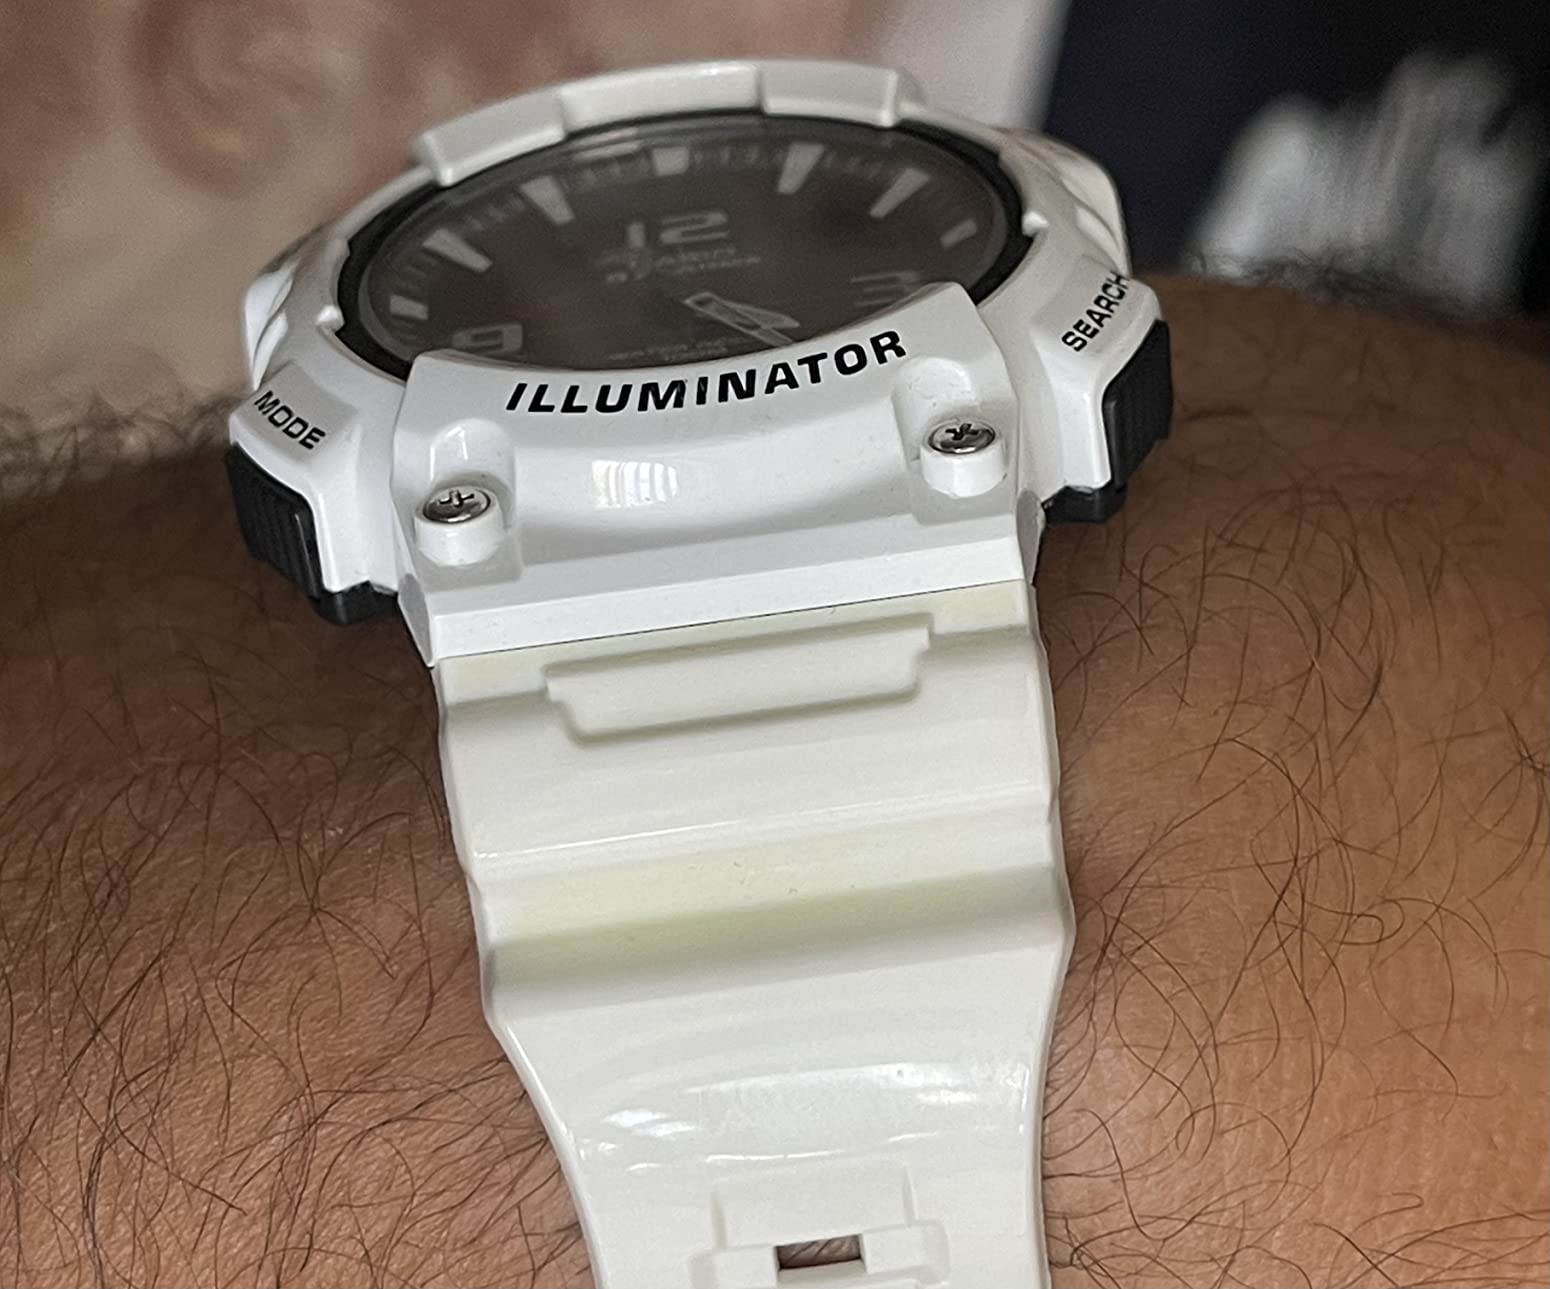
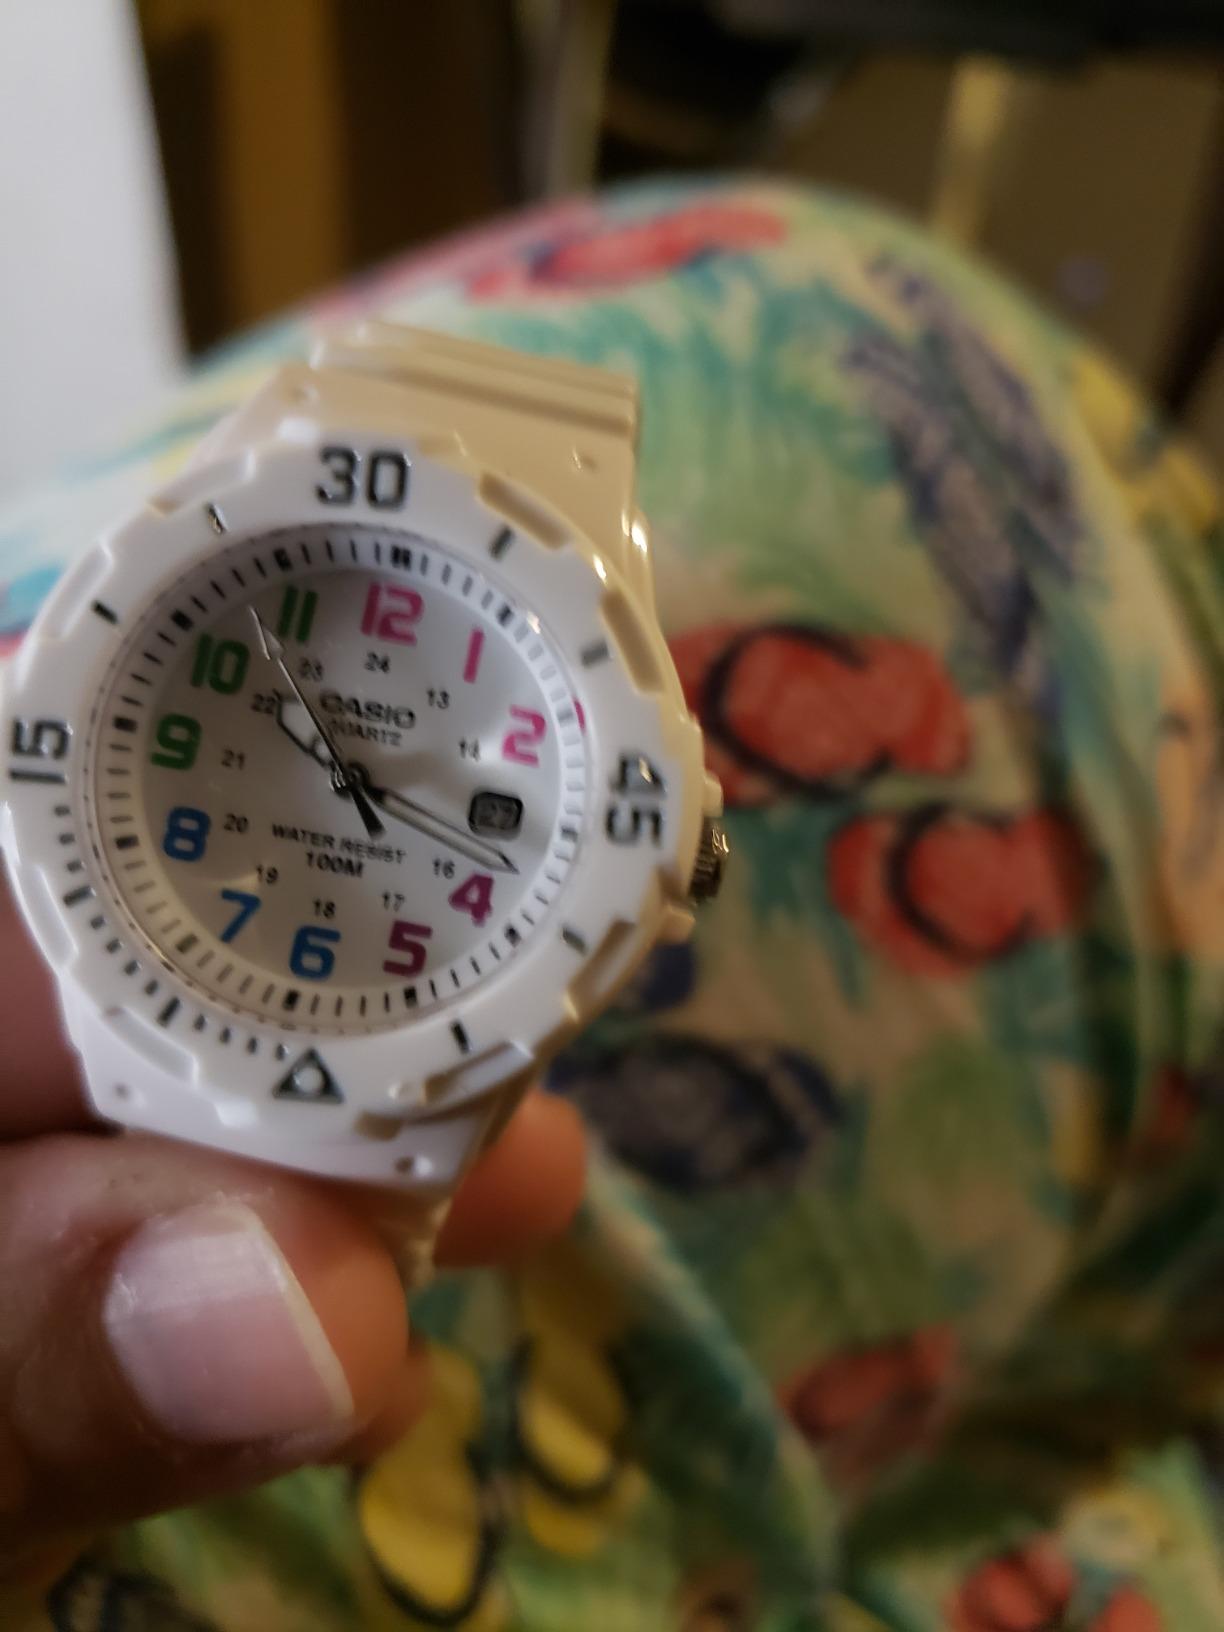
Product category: accessories_watch
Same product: no